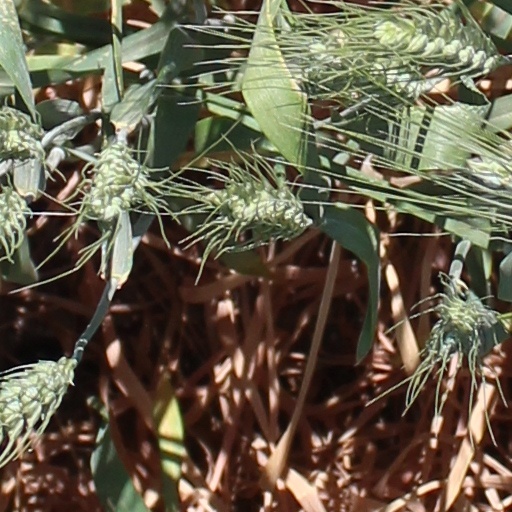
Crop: wheat